List of mayors of Nicosia Municipality

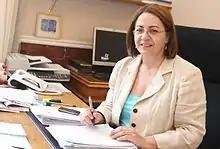
Eleni Mavrou, Mayor of Nicosia 2007–11, at her office in central Nicosia

This is a list of the mayors of the Nicosia Municipality and their years of service.